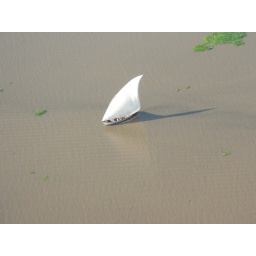
This fishing boat sttod out in the muddy lake waters